Unholy Night: The Darkness Hunter

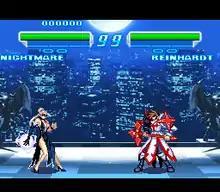
Gameplay screenshot showcasing a match with Nightmare and Reinhardt.

"Unholy Night: The Darkness Hunter" is a fighting game similar to "Street Fighter II". The player fights against other opponents in one-on-one matches and the fighter who manages to deplete the health bar of the opponent wins the first bout. The first to win two bouts becomes the winner of the match. Each round is timed, which can be adjusted or deactivated in the game options; if both fighters still have health remaining when time expires, the fighter with more health wins the round. Basic attacks include a light, medium, and heavy strike.